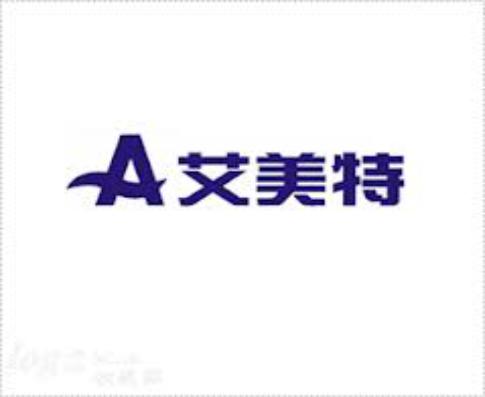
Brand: airmate
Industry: Electronic